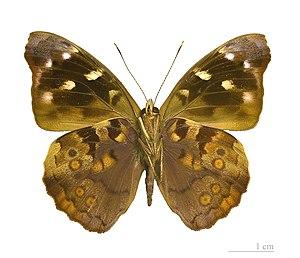
♂ - Deux vues du même spécimen Localité: Province de Caranavi, Bolivie Muséum de Toulouse
Eunica mygdonia est une espèce de lépidoptères de la famille des Nymphalidae et de la sous-famille des Biblidinae, tribu des Epicaliini, du genre Eunica.
Le genre Eunica regroupe des insectes lépidoptères de la famille des Nymphalidae, sous-famille des Biblidinae, tribu des Biblidini et sous-tribu des Epicalina.